Team Bath Buccaneers Hockey Club

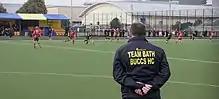
Sitec Arena, Sports Training Village, University of Bath in 2015

The Club was established in 1955. The Club has had a partnership with the University of Bath since 1999, and the home ground at University of Bath sports training village, with a clubhouse at the Lime Tree on campus.